Jacob the Liar (1975 film)

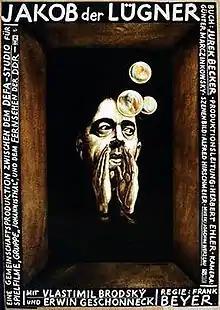
Theatrical release poster

Jacob the Liar is a 1975 war drama film directed by Frank Beyer, adapted by Beyer and Jurek Becker from the latter's novel of the same title. Set in Nazi-occupied Poland during the Holocaust, the film centers on Jakob Heym (played by Vlastimil Brodský), a Polish Jew who attempts to raise the morale inside the ghetto by sharing encouraging rumors that he claims he has heard on an (imaginary) radio. The film was a co-production between East Germany and Czechoslovakia. It premiered on East German television on 22 December 1974, and was released theatrically on 18 April 1975.